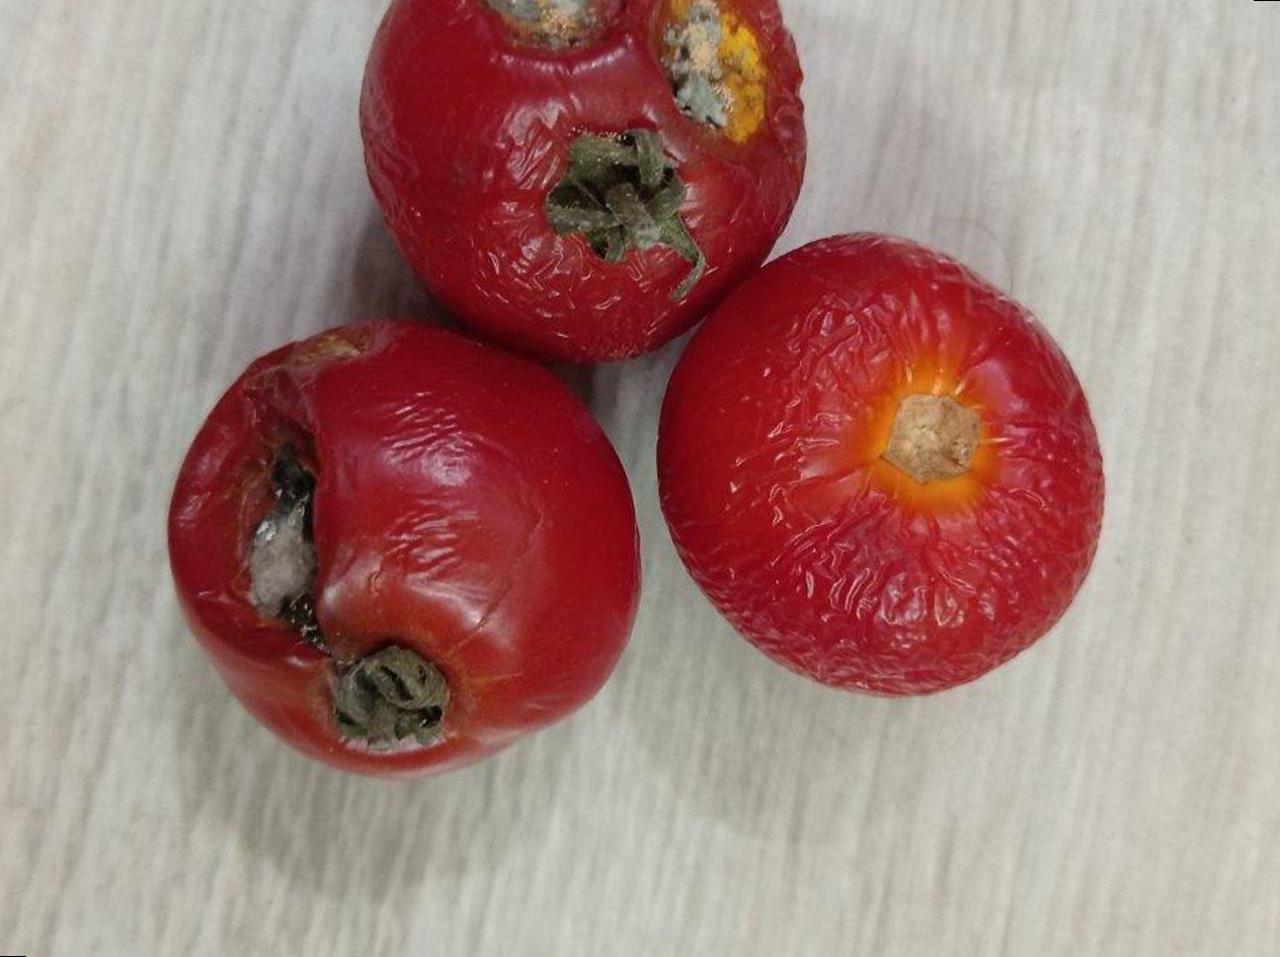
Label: Rotten